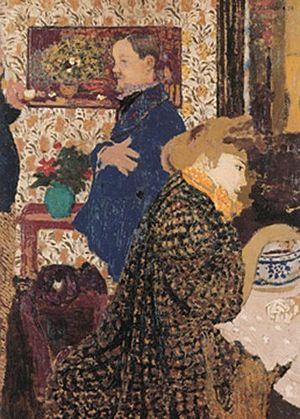
Misia Sert, née Marie Sophie Olga Zénaïde Godebska le 30 mars 1872 à Saint-Pétersbourg et morte à Paris le 15 octobre 1950, est une pianiste, égérie et mécène de nombreux peintres, poètes, et musiciens du début du XXᵉ siècle.